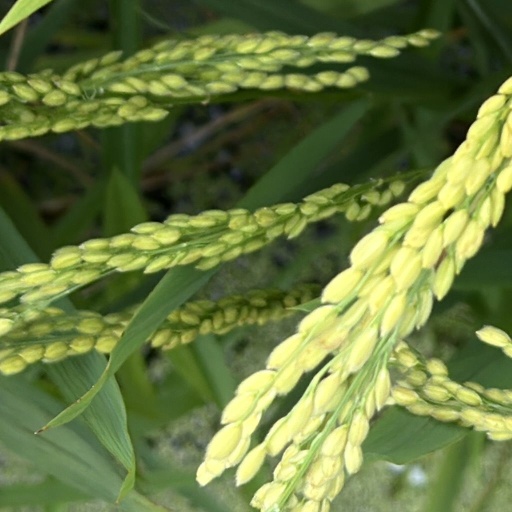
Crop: rice